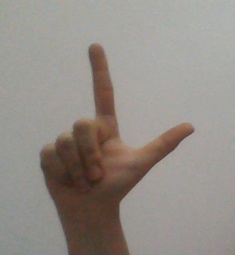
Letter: laam